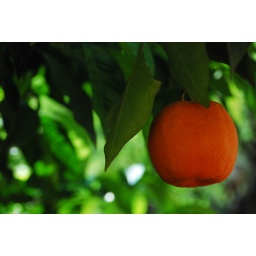
The orange tree in the courtyard